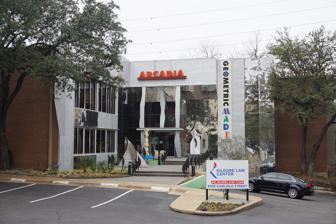
Building: Museum of Geometric and MADI Art
Country: United States of America
Year built: 2002
Art museum in Dallas, Texas Museum of Geometric and MADI Art Exterior of the Museum of Geometric and MADI Art Location within Texas Established 2002 ( 2002 ) Location 3109 Carlisle Dallas , Texas Coordinates 32°48′14″N 96°48′11″W / 32.8040°N 96.8031°W / 32.8040; -96.8031 Type Art museum Founder Bill and Dorothy Masterson Website www .geometricmadimuseum .org The Museum of Geometric and MADI Art is a museum in Dallas dedicated to abstract art and the Madí movement. The only such museum in North America, travel writer Emily Toman describes it as "one of the most underrated art museums in Dallas". History The Museum of Geometric and MADI Art was founded in 2002 by Bill and Dorothy Masterson, art enthusiasts who developed an interest in Madí art and began collecting works in the style. The Mastersons opened a permanent museum featuring Madí art in their firm, Kilgore & Kilgore's, new building at 3109 Carlisle in Dallas. The building was subsequently renovated in the Madí style. This renovation, which Bill Masterson commissioned Uruguayan Madí artist Volf Roitman to design, transformed "the architecturally uninteresting Kilgore Law Center building into a giant example of cut-out MADI art", according to Tampa Bay Times journalist Barbara L. Fredricksen. In 2005, Roitman, then age 74, was serving as the creative director of the museum. Programs and exhibitions Interior of the Museum of Geometric and MADI Art The Museum of Geometric and MADI Art offers the Arcadia Salon discussion series featuring artists and art experts; the name derives from the Arcadia that once stood on Greenville Avenue in Dallas, the sign from which presently adorns the museum exterior. The museum also provides creative workshops for both students and seniors as well as docent -led tours that are available upon request. It hosts an annual benefit known as the Geometric Gala, which includes a silent auction of artwork by both local artists and those of global renown. The museum features art from around the world in its permanent collection, and it has also hosted exhibitions by artists such as Yaacov Agam and Orna Feinstein. Furthermore, Roitman's Madí Art Wall, which had previously been displayed at the museum in Dallas, was installed on the Wood Building in Marshall, Texas , in November 2009. References